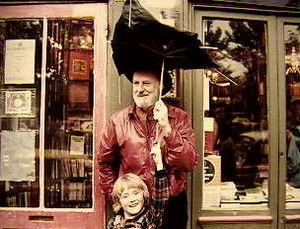
Shakespeare and Company est une librairie indépendante située dans le 5ᵉ arrondissement de Paris. Shakespeare and Company sert à la fois de librairie et de bibliothèque spécialisée dans la littérature anglophone. L'étage sert aussi de refuge à des voyageurs, hébergés en échange de quelques heures quotidiennes de travail dans la librairie.
Lawrence Ferlinghetti est un poète américain, plus connu comme co-fondateur de la librairie City Lights Booksellers & Publishers et d'une maison d'édition du même nom qui a fait paraître les travaux littéraires des poètes de la Beat Generation, y compris Jack Kerouac et Allen Ginsberg.